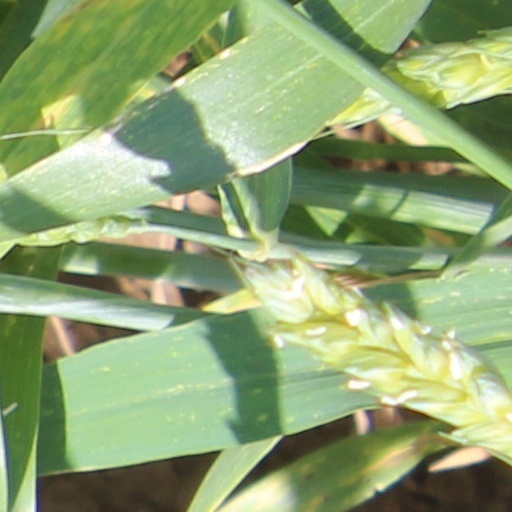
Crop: wheat